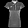
Label: T - shirt / top